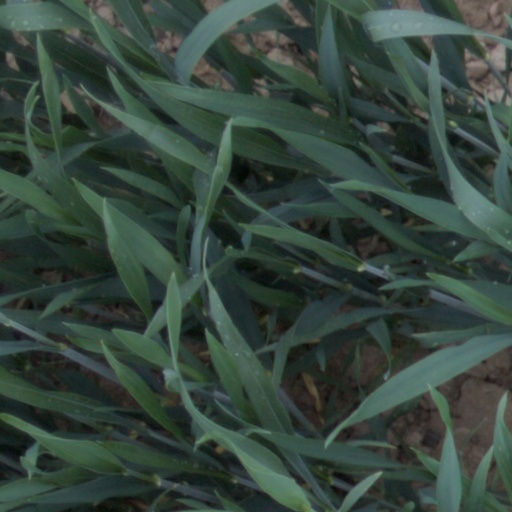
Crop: wheat